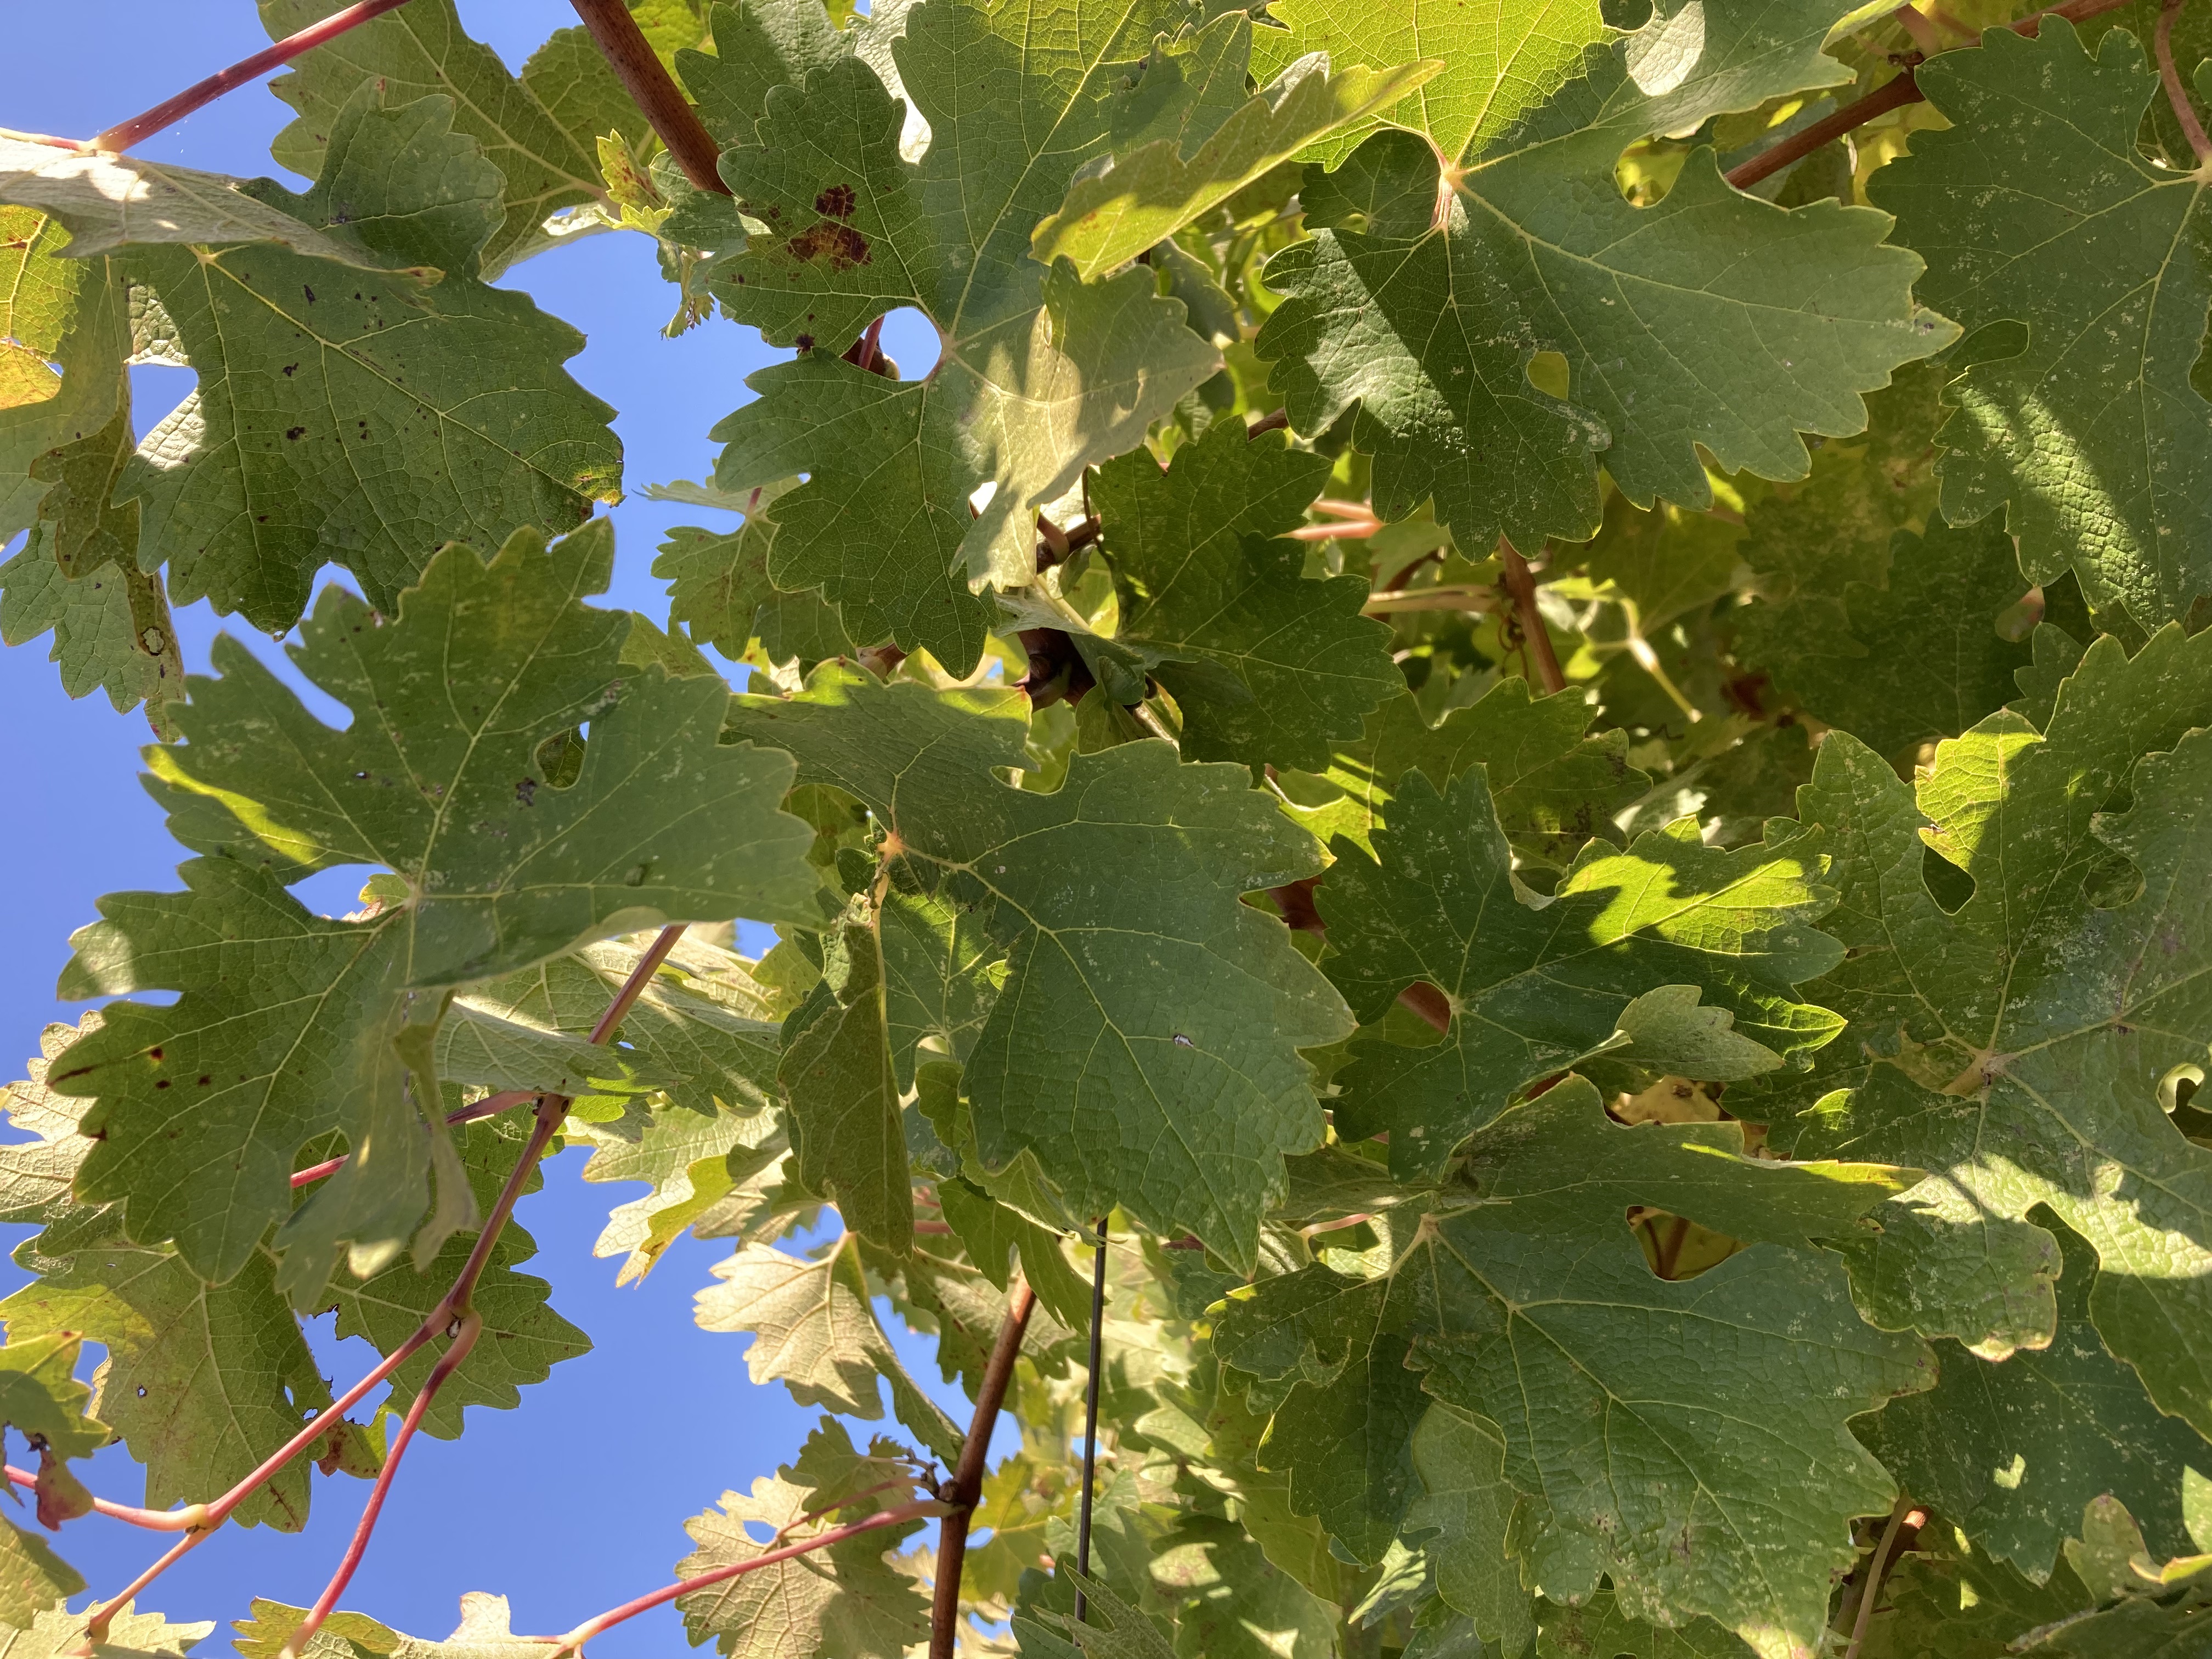
Label: No Virus